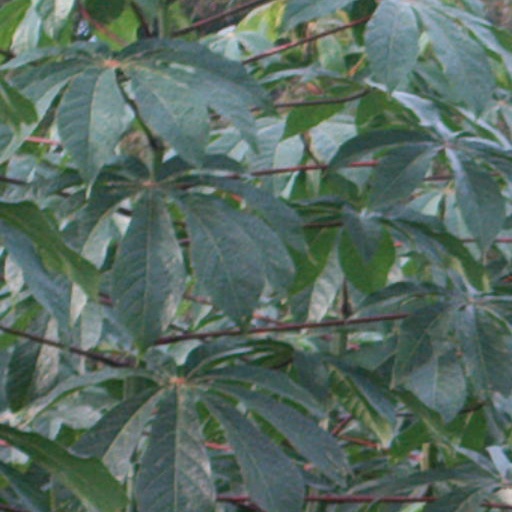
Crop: cassava